Rabbit warren layout

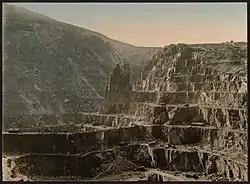
Terraced workings in Penrhyn slate quarry at Bethesda

Decauville railways were already noted for their tight radius curves and the 'train set' nature of their installation as panels. The models exploited this with the sharpest radii of curves. Egger-bahn offered a minimum radius, in contrast to the usual for the later 00-9 and N gauge model railways. Although 'serious' representational 00-9 modelling had been in the UK since the 1940s with P.D. Hancock's Craig & Mertonford Railway, these were the first commercial ready-to-run narrow gauge models available. Unlike the few scratch-built models with their generous hand-made wheelbase, the tiny, short 0-4-0 chassis from Egger-bahn could run reasonably well on the steep tight curves of the rabbit.